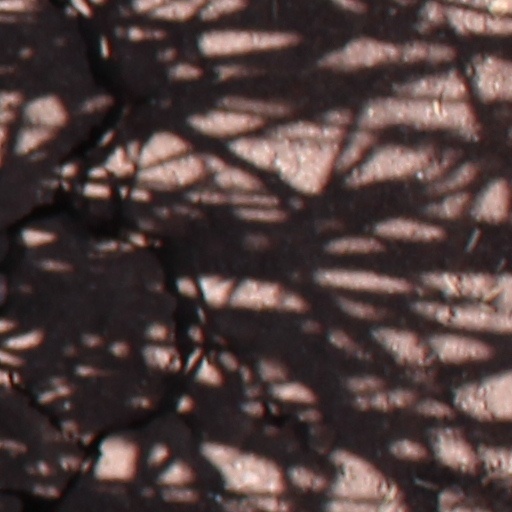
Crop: wheat